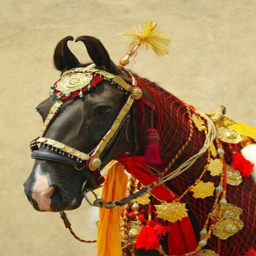
the horses are known for their unique ears that curve inward .